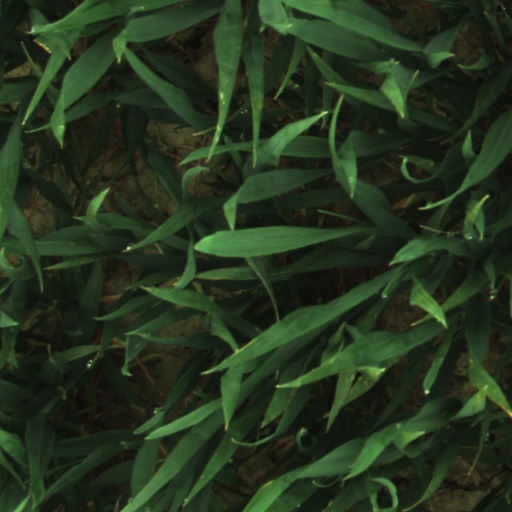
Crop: wheat